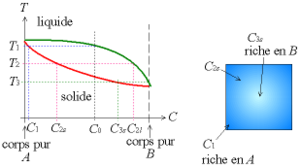
Suivi de la solidification hors équilibre avec un diagramme binaire
La solidification est l'opération au cours de laquelle un liquide passe à l'état solide.